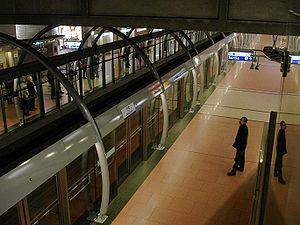
Station Bercy de la ligne 14 du métro de Paris, France.
Bercy est une station des lignes 6 et 14 du métro de Paris, située dans le 12ᵉ arrondissement de Paris.